Florida–Florida State football rivalry

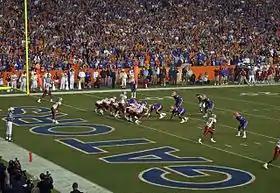
The 2007 Florida–Florida State game

The 2009 Florida–Florida State game marked Bobby Bowden's thirty-sixth against the Gators in thirty-four seasons as the Seminoles head coach; it was also his last, as he retired at the conclusion of the 2009 season. He finished his head coaching career with a 17–18–1 record against the Gators. Remarkably, Bowden's thirty-four years in Tallahassee spanned the tenures of seven different Gators head coaches: Doug Dickey (1970–78), Charley Pell (1979–85), Galen Hall (1985–89), Gary Darnell (1989), Steve Spurrier (1990–2001), Ron Zook (2002–04) and Urban Meyer (2005–10).